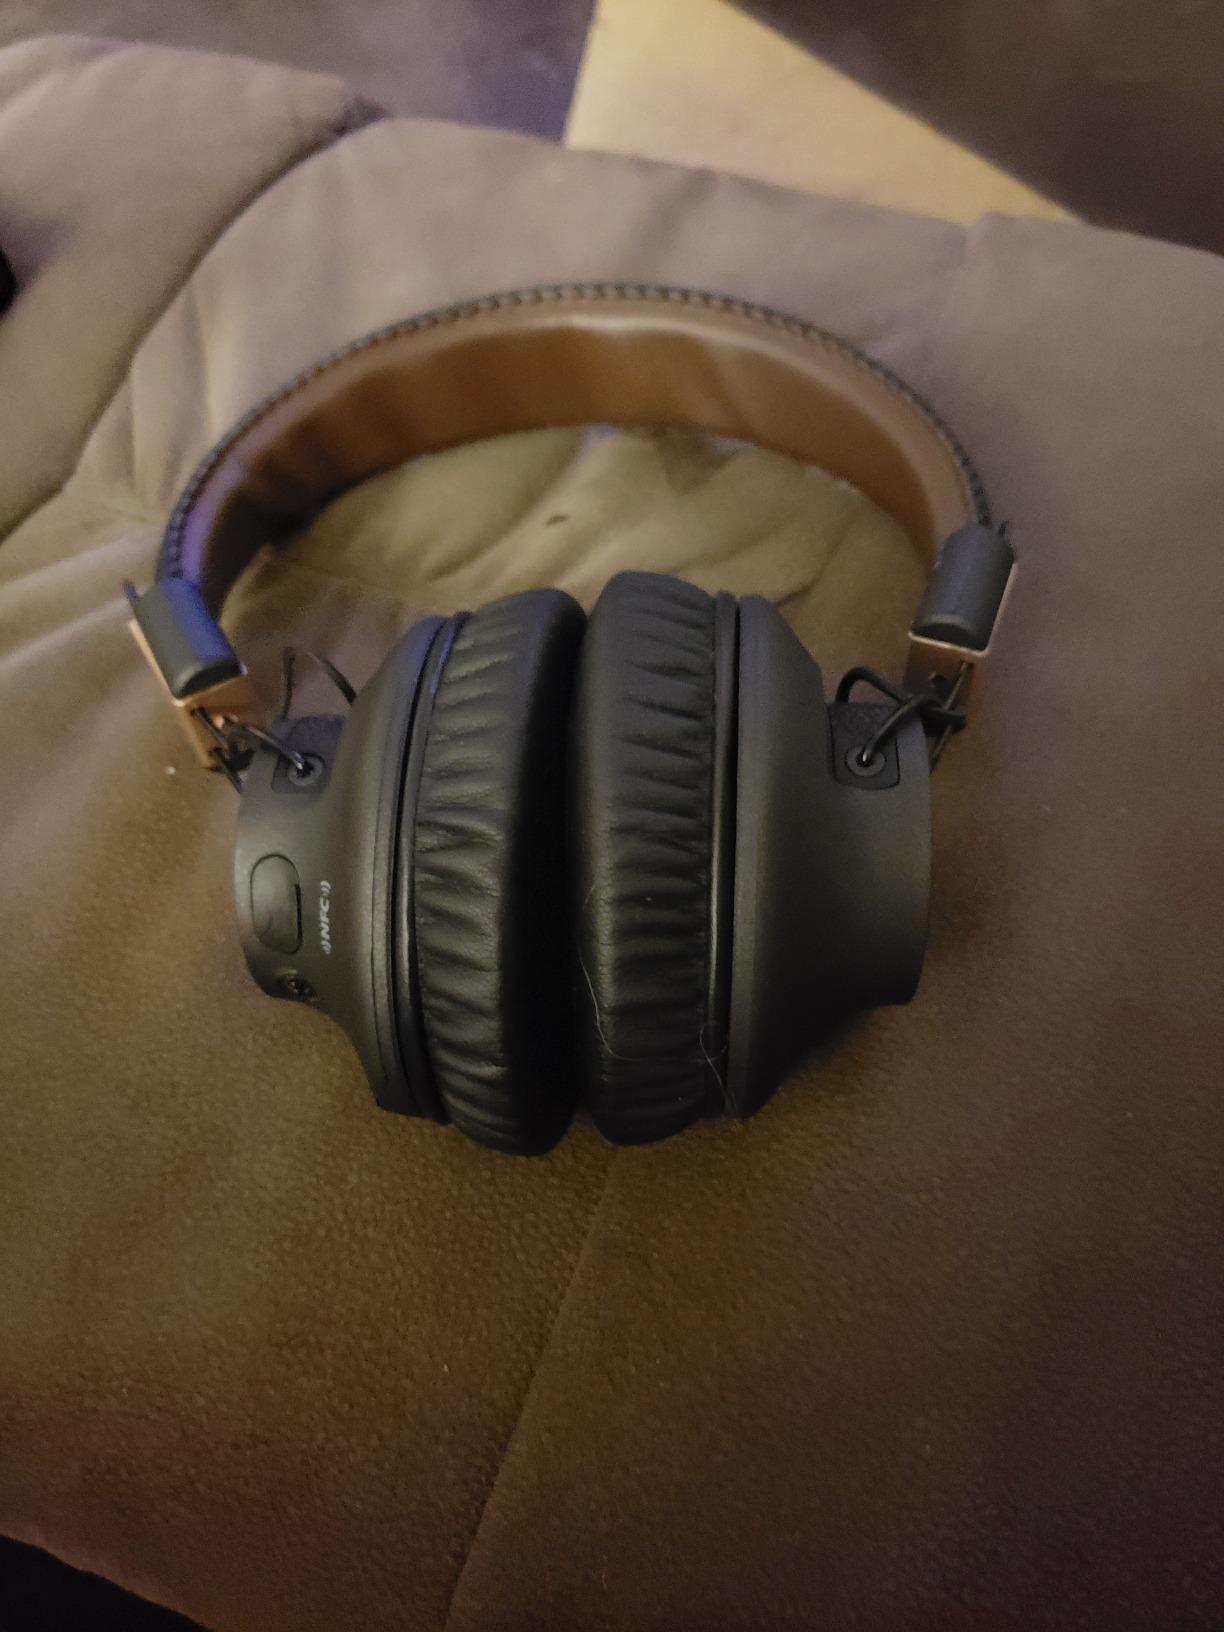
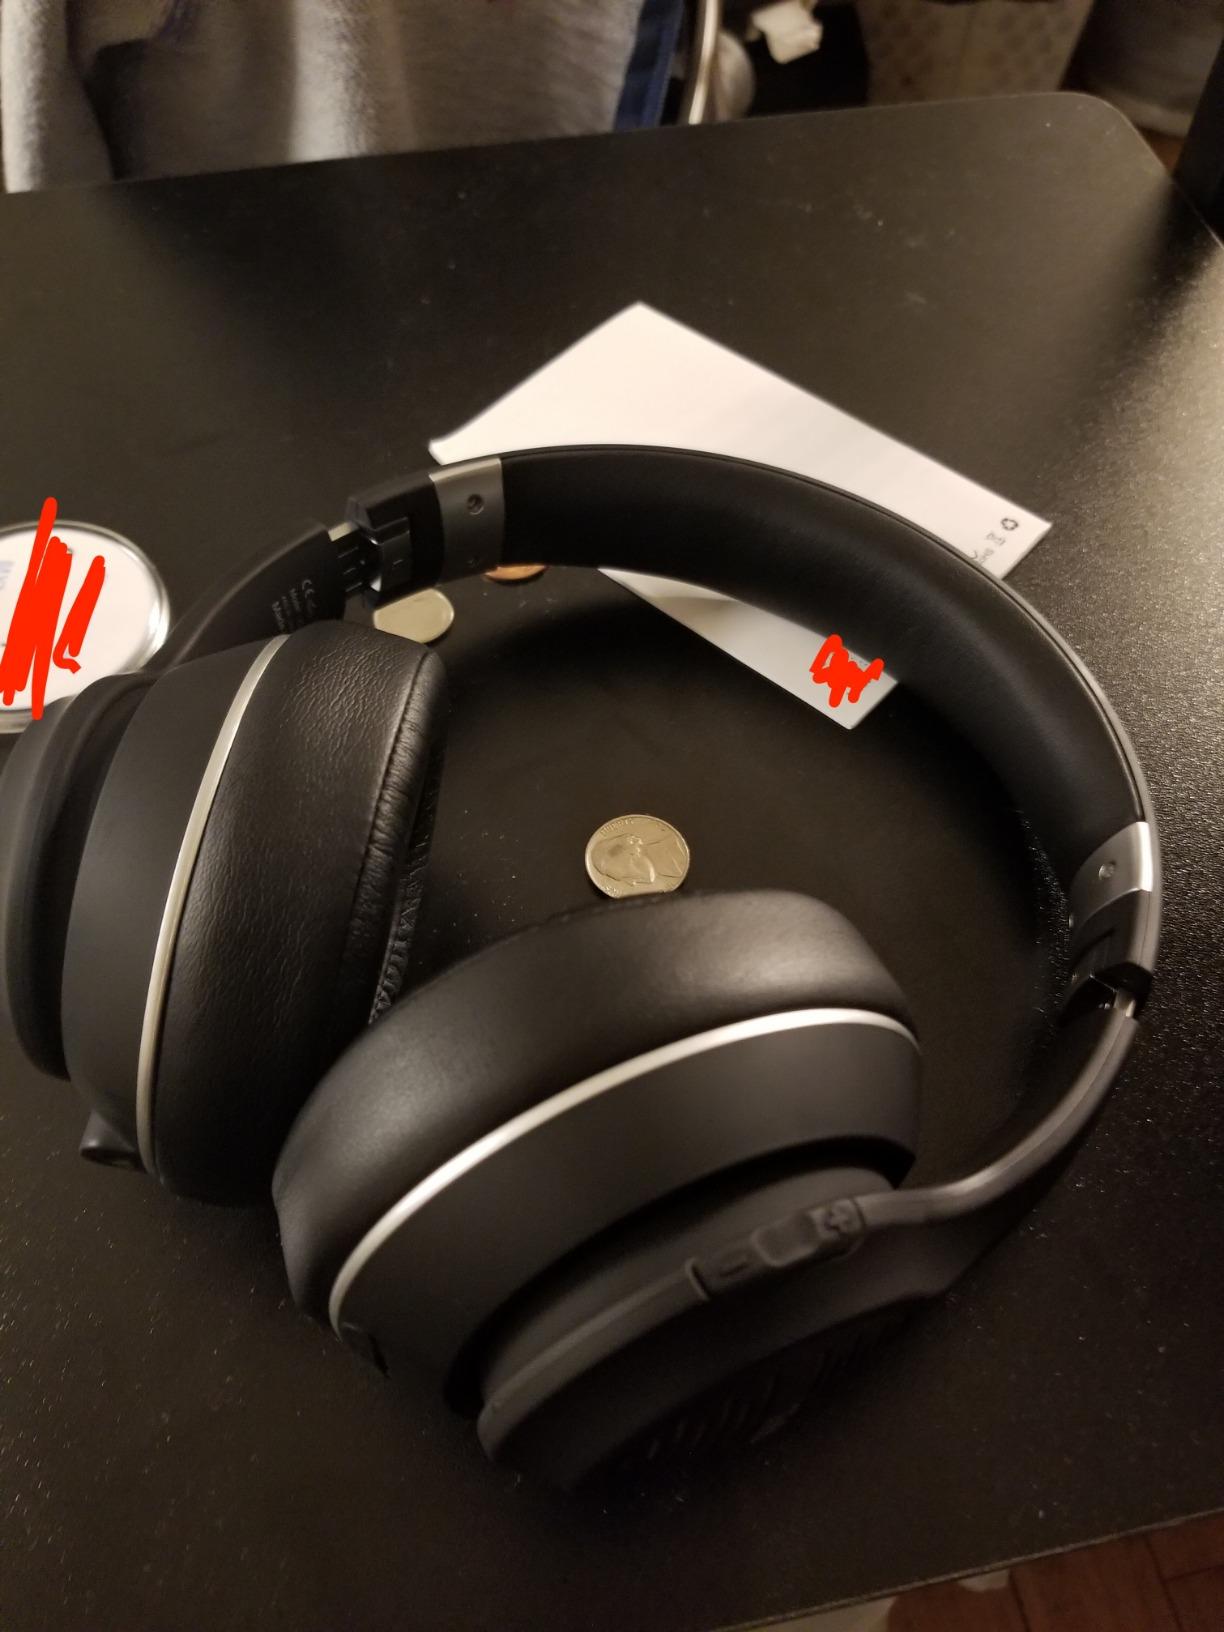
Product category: headphones
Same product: no